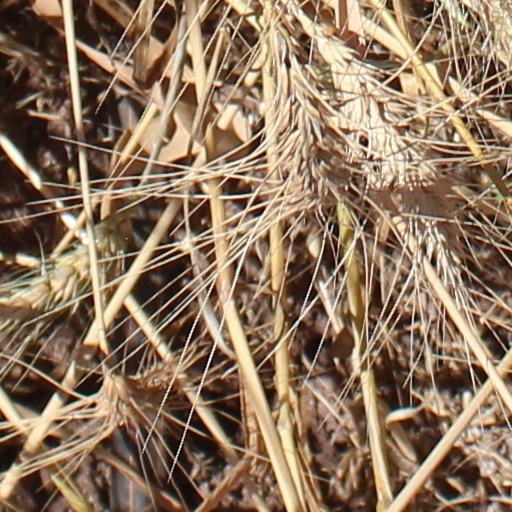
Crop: wheat